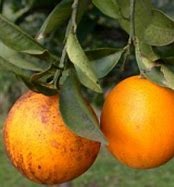
Label: mandarine